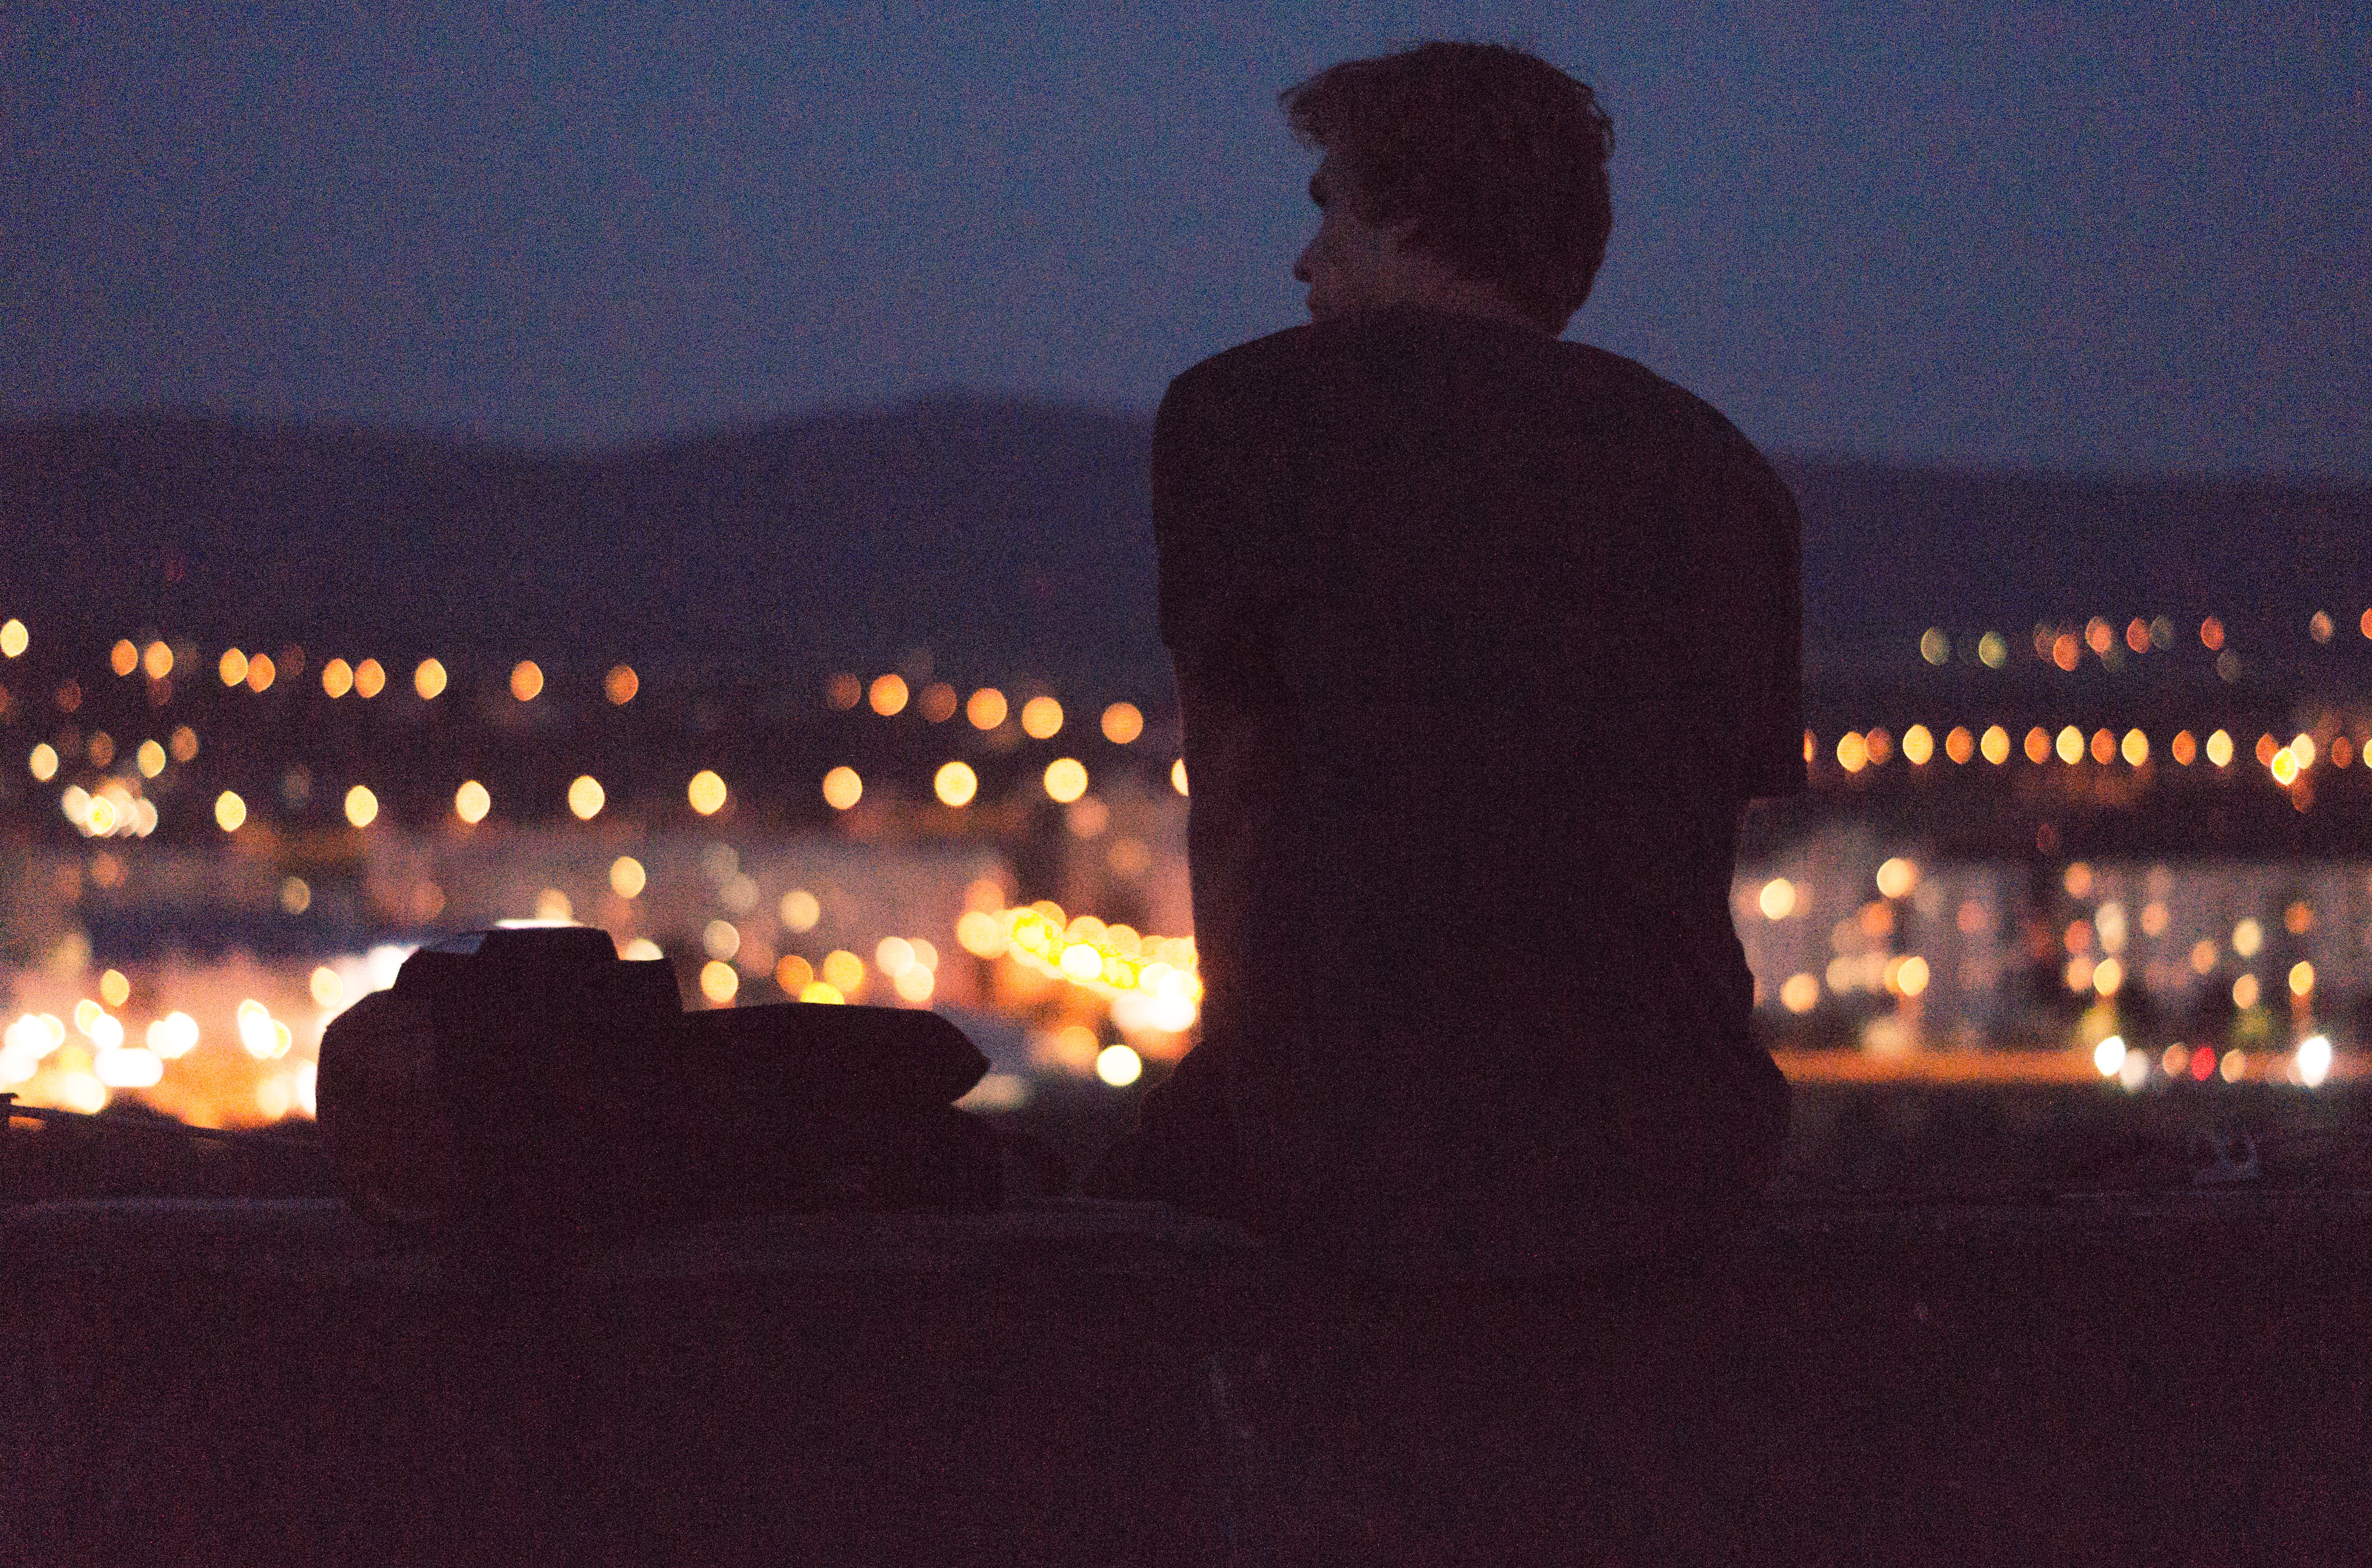
light, night, evening, darkness